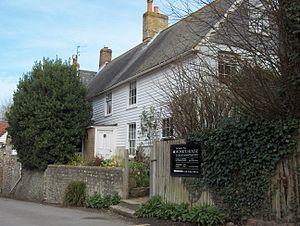
Cette liste des musées du East Sussex, Angleterre contient des musées qui sont définis dans ce contexte comme des institutions qui recueillent et soignent des objets d'intérêt culturel, artistique, scientifique ou historique. leurs collections ou expositions connexes disponibles pour la consultation publique. Sont également inclus les galeries d'art à but non lucratif et les galeries d'art universitaires. Les musées virtuels ne sont pas inclus.
Rodmell est un village et une paroisse civile du district de Lewes en Sussex de l'Est, Angleterre.
Monk's House est un cottage du XVIIIᵉ siècle situé dans le village de Rodmell, à 4,8 km au sud-est de Lewes, Angleterre. L'écrivain Virginia Woolf et son mari, l'activiste politique, journaliste et éditeur Leonard Woolf, achetèrent la maison en 1919, et reçurent des visiteurs célèbres liés au Bloomsbury Group, tel que T. S. Eliot, E. M. Forster, Roger Fry, et Lytton Strachey.